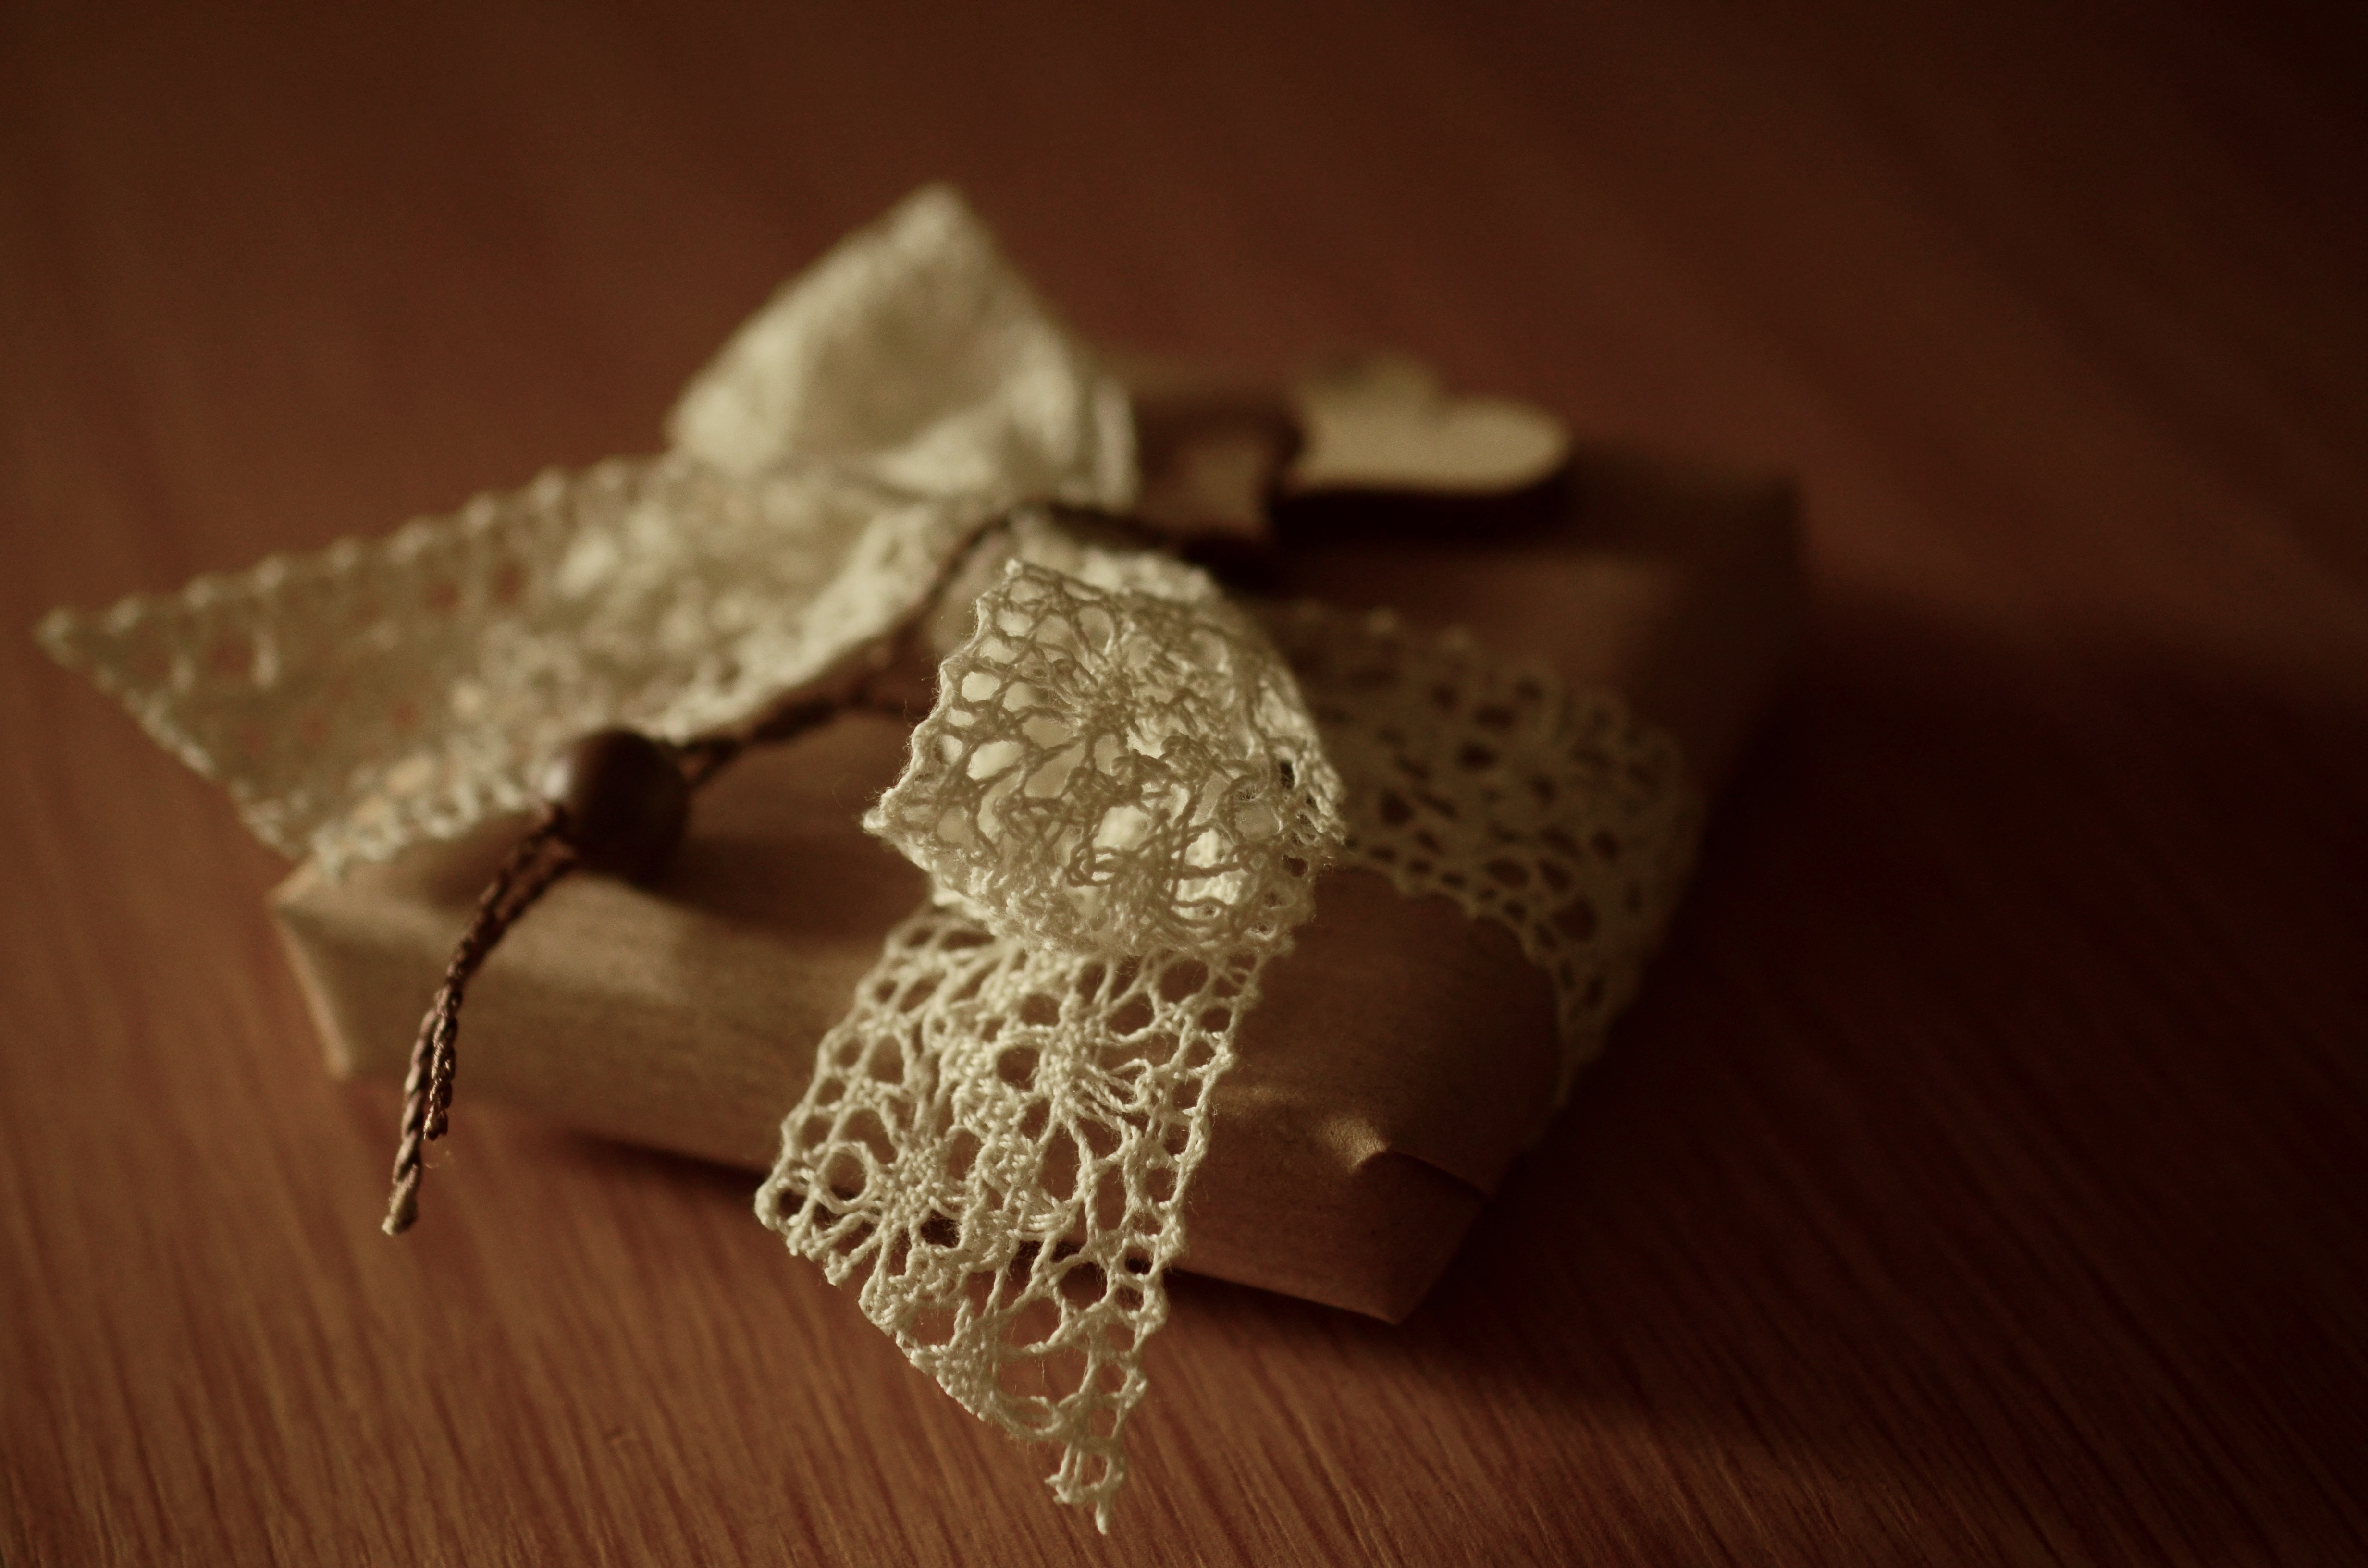
hand, band, gift, lighting, material, jewellery, crochet, textile, art, packaging, border, birthday, loop, made, packed, give, give away, strip, pack, gift tape, fashion accessory